Jan van Neck

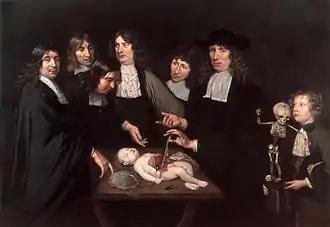
Anatomical lesson by Dr. Frederik Ruysch.

He was born in Naarden and became a painter, draftsman, engraver, and interior decorator. According to Houbraken his father was a doctor who apprenticed him to Jacob Adriaensz Backer to learn draftsmanship. He painted historical allegories, portraits, and scenes of naked women bathing. Houbraken liked especially an altarpiece in the Wallonian Catholic church of Amsterdam by his hand. Houbraken wrote that he was a friendly man with many entertaining stories, and he consulted him as a source for his books while he was bedridden. He mentions also that Neck was a great friend of Dirck Ferreris, whose collection of drawings and "papierkunst" or paper-art (probably paper-cuts) came into his possession on his death.